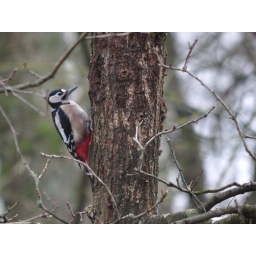
Through mirror film on glass in the Hide.